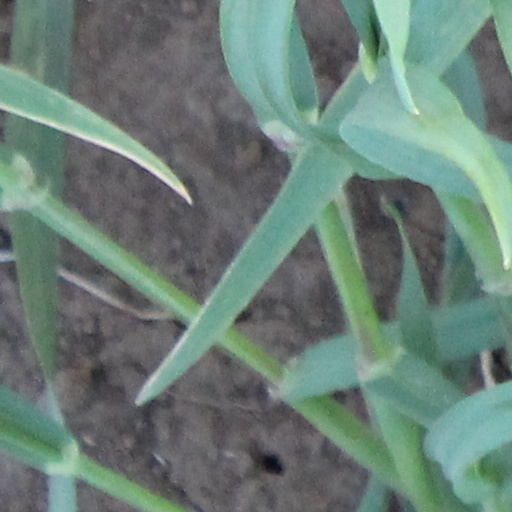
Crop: wheat